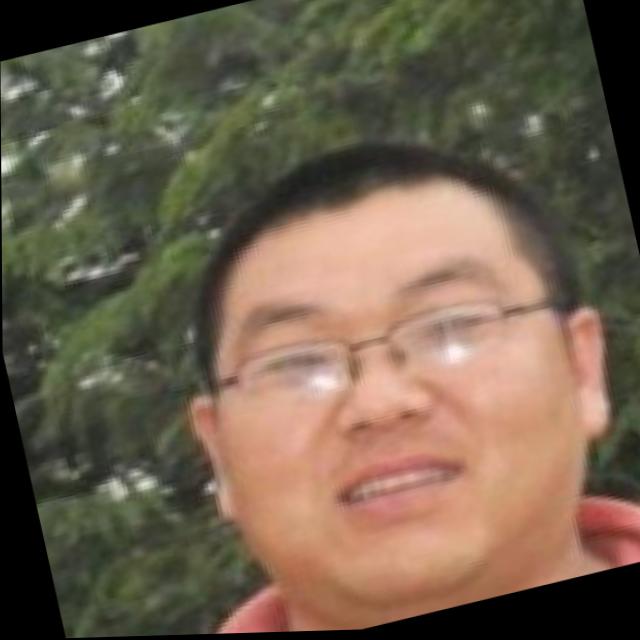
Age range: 21-44